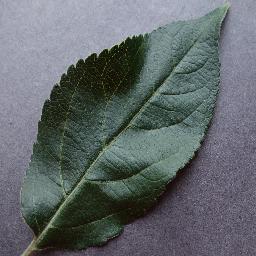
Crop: apple
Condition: healthy